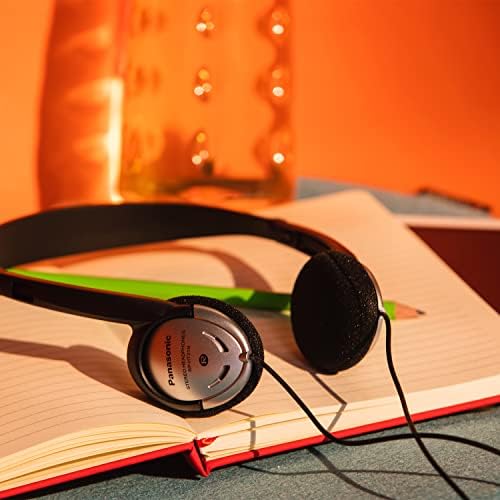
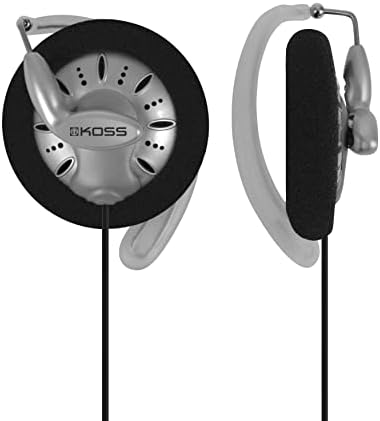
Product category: headphones
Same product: no